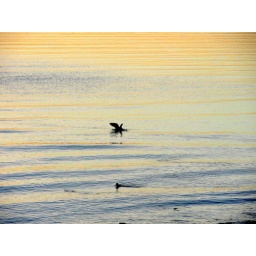
bird coming out of water in white rock, canada